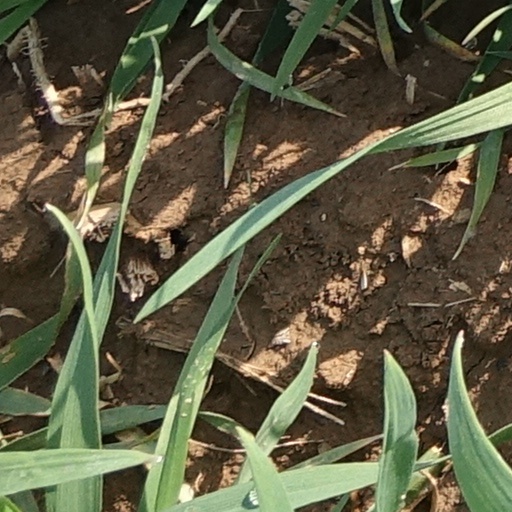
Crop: wheat